Red Hook, Brooklyn

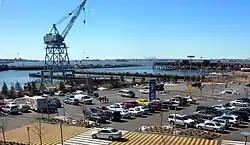
Former location of Todd Shipyard in Erie Basin. Ikea bought the property and paved over the Red Hook graving dock to make a parking lot.

Red Hook has a large IKEA store that opened on June 18, 2008, near the Gowanus Expressway. The building of IKEA was controversial. Opponents cited concerns including traffic congestion, a decrease in property values and destruction of this transit-oriented neighborhood and historically significant buildings in the area. Brooklyn artist Greg Lindquist exhibited a group of paintings in February 2008 in New York City that depicted the IKEA site in process, juxtaposing the maritime decay with the new construction.